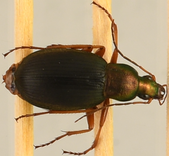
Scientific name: Chlaenius aestivus
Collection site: Smithsonian Environmental Research Center NEON (SERC), plot SERC_009